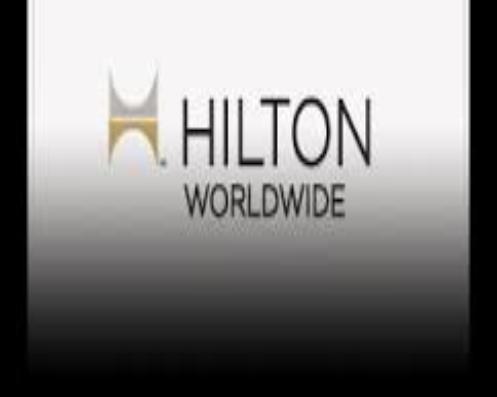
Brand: Hilton Worldwide-2
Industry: Others